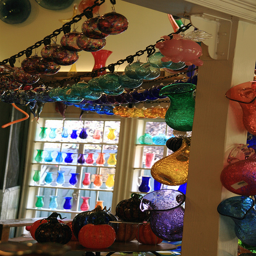
a room that has all kinds of colorful bowls in it
Glass vases are hanging from chains in a store.
Glass vases of all different colors are in a window.
Multicolored items made from glass are on display in a building.
this room has many stained glass objects in it